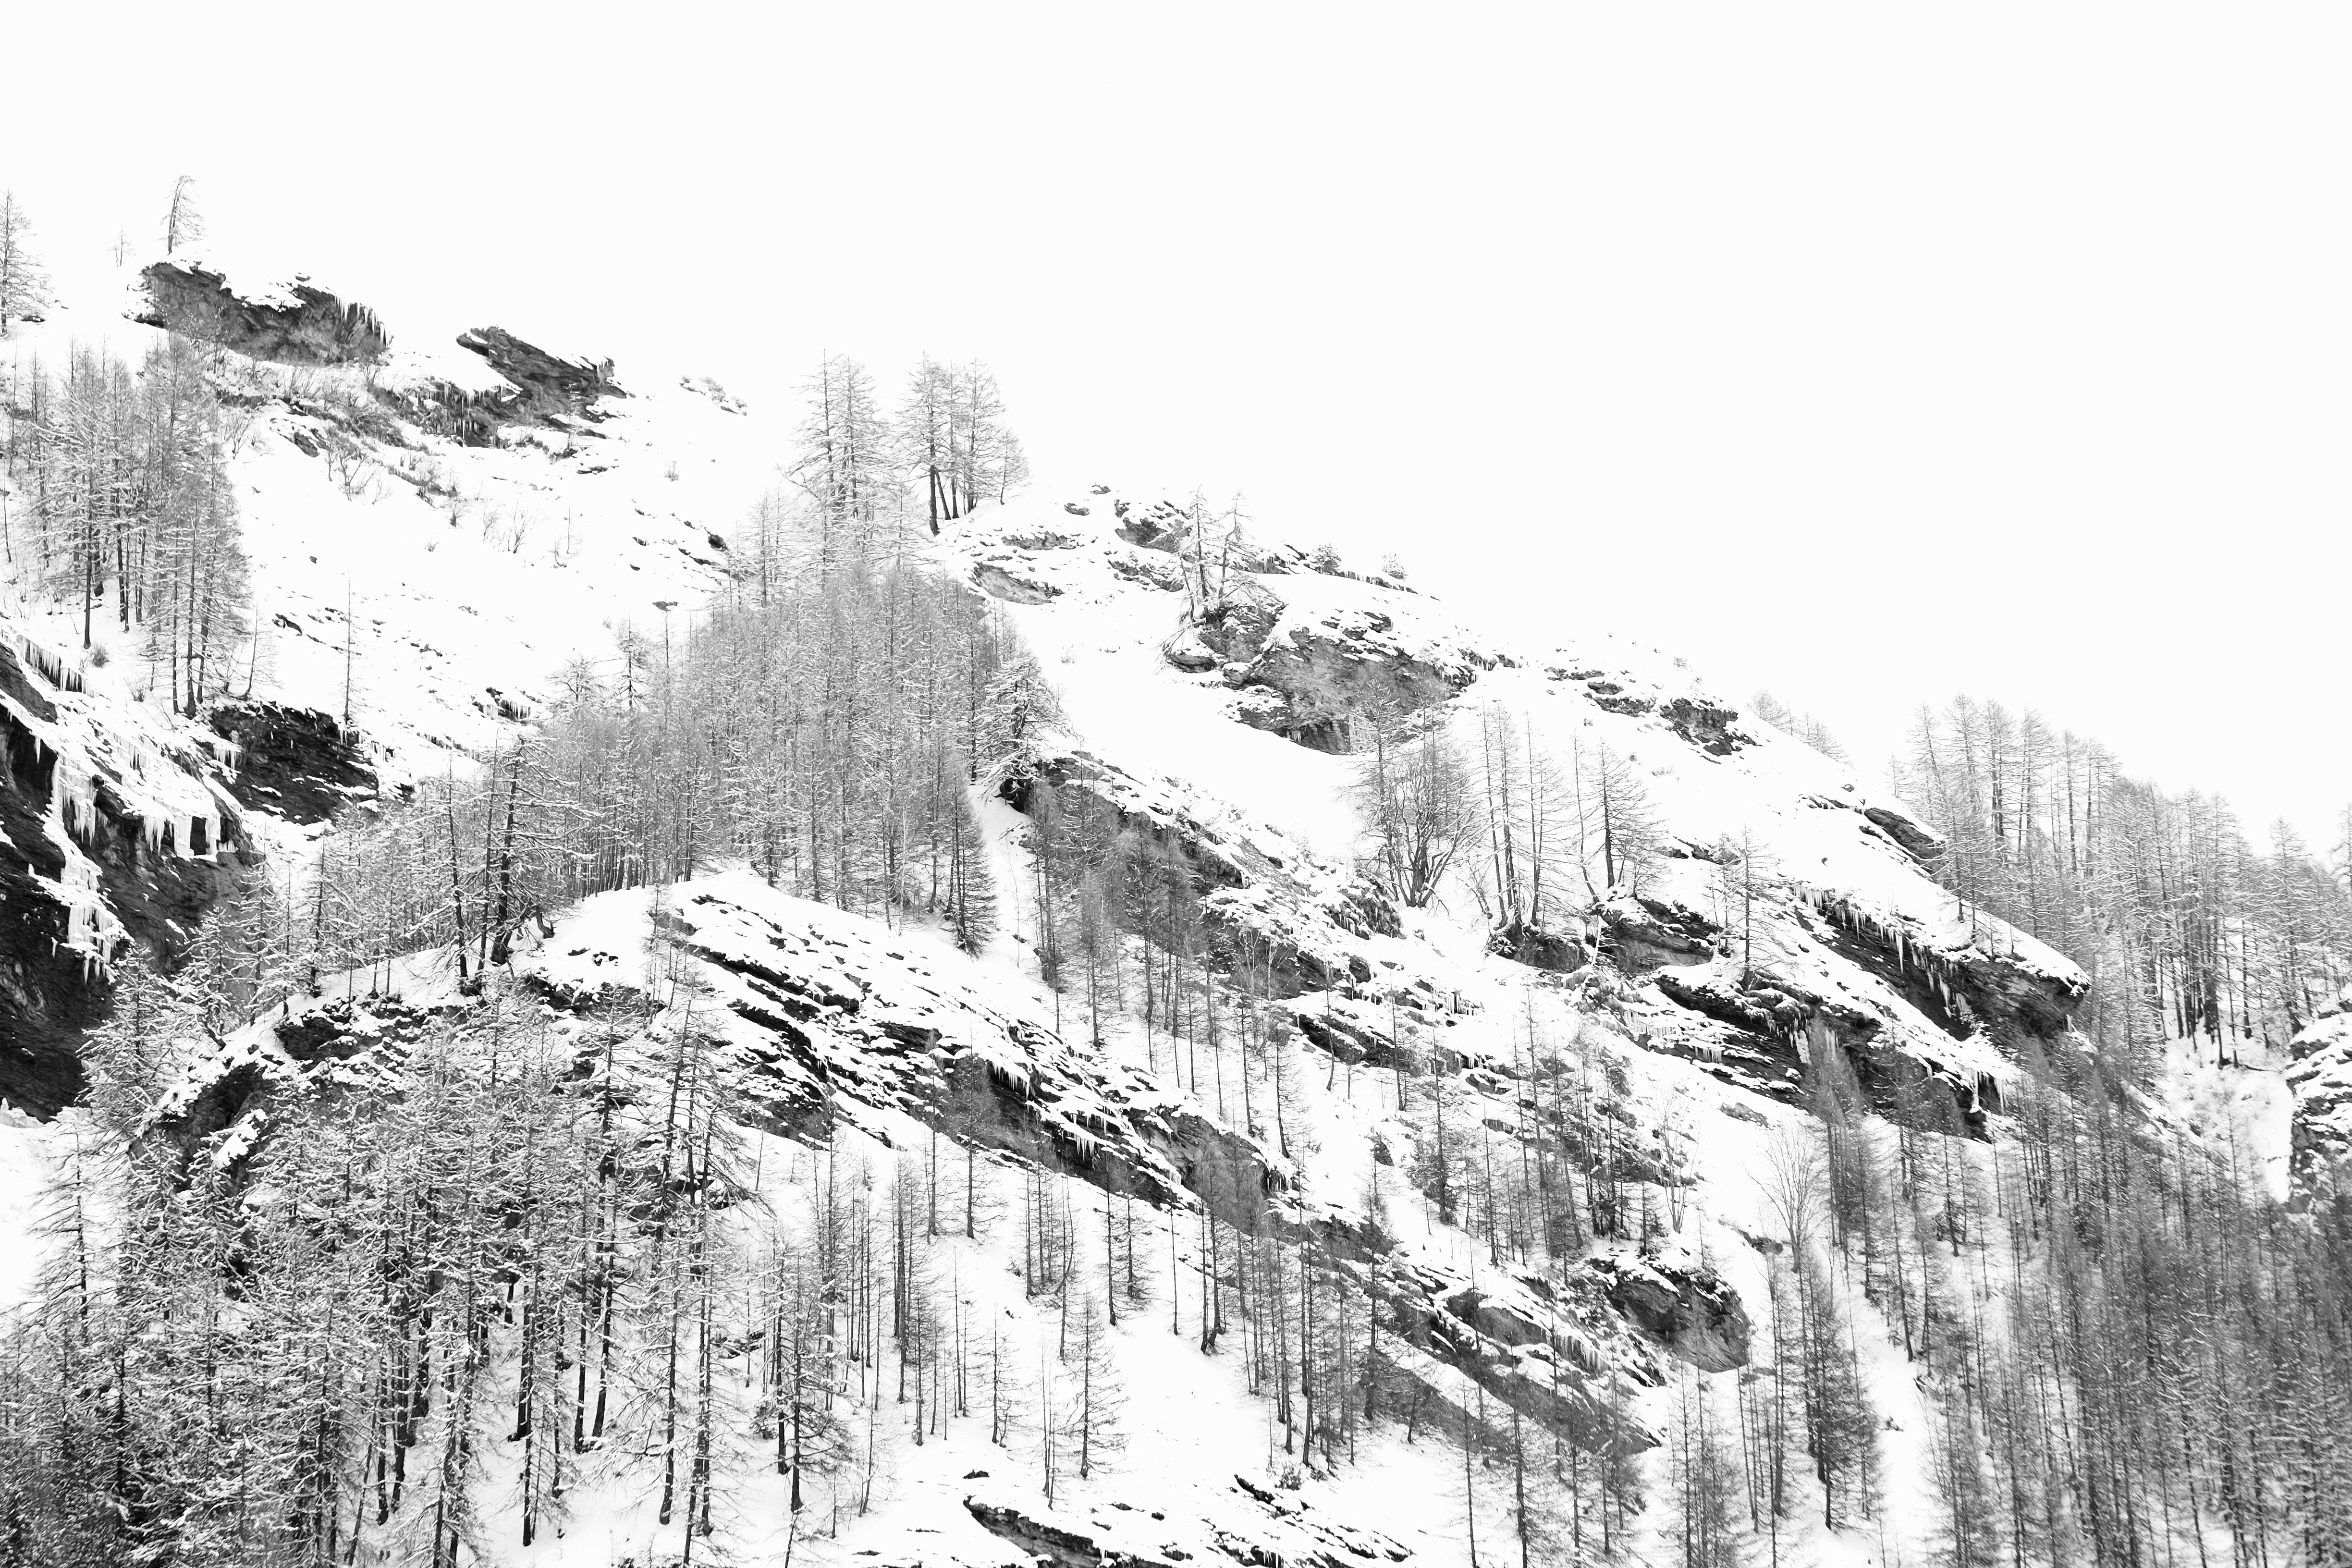
mountain, snow, winter, black and white, sketch, drawing, monochrome photography, geological phenomenon